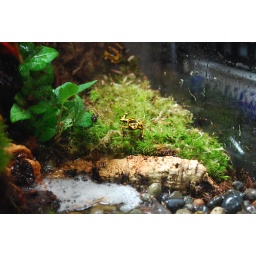
My own vivarium! It's like having a small rain forest in your house :-)